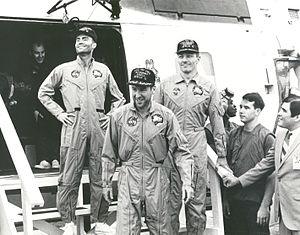
Apollo 13 est la troisième mission du programme spatial américain Apollo ayant pour objet de conduire un équipage jusque sur la Lune. Les astronautes Jim Lovell et Fred Haise devaient se poser près de la formation géologique Fra Mauro, site d'un des impacts d'astéroïde les plus importants à la surface de la Lune, tandis que Ken Mattingly devait rester en orbite. Mais la NASA pensait que ce dernier risquait d'attraper la rougeole du fait de la maladie d'un autre astronaute, et Jack Swigert fut envoyé à sa place. De plus, un accident grave, qui aurait pu être fatal pour l'équipage, se produisit durant le transit entre la Terre et la Lune et imposa l'abandon de la mission et le retour vers la Terre.